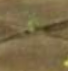
Surface type: concrete plates